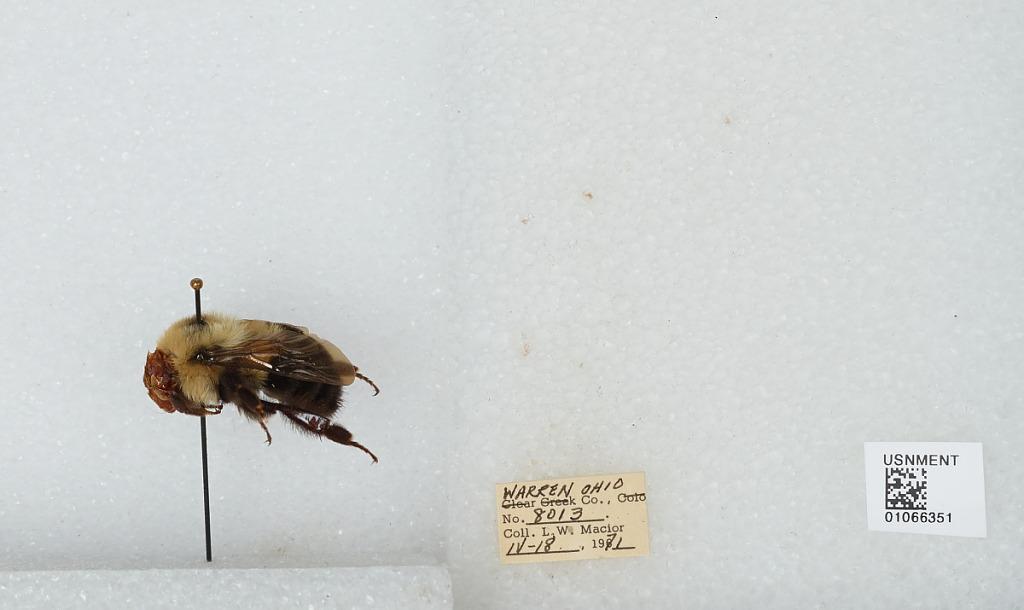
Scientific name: Bombus (Pyrobombus) bimaculatus Cresson
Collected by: L. Macior
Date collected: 1971-4-18
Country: United States
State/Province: Ohio
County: Warren
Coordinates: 39.4242, -84.1856